Emirate of Abdelkader

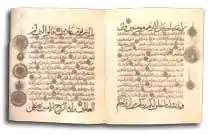

After establishing the emirate and its administrative divisions, the emir appointed to each region a qadi to rule in accordance with the Maliki school of fiqh. Justice is the basis of governance, so he set requirements for judges: to be honest, just, chaste and practise Islam.